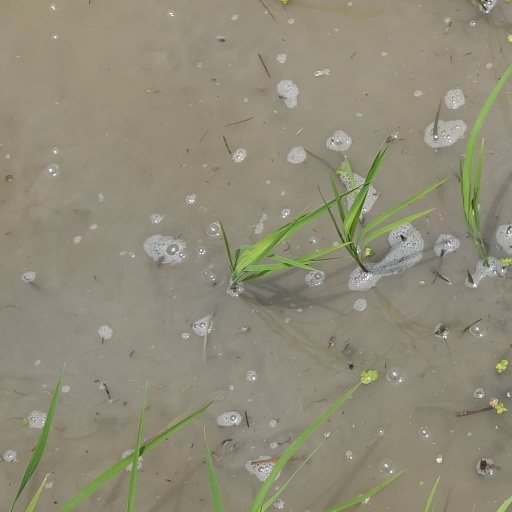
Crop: rice